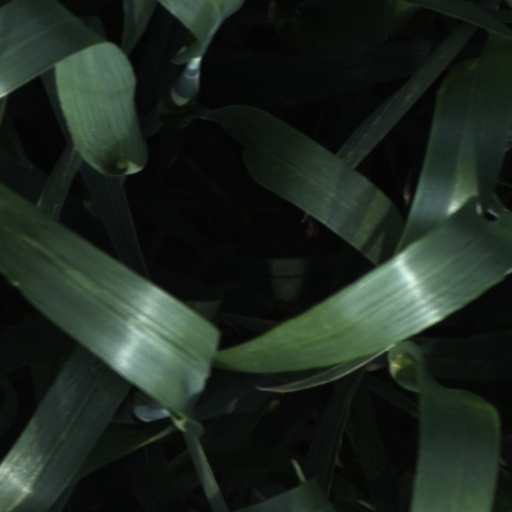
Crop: wheat